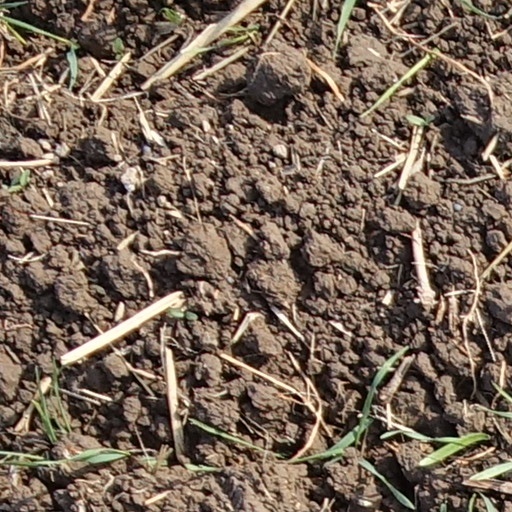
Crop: wheat